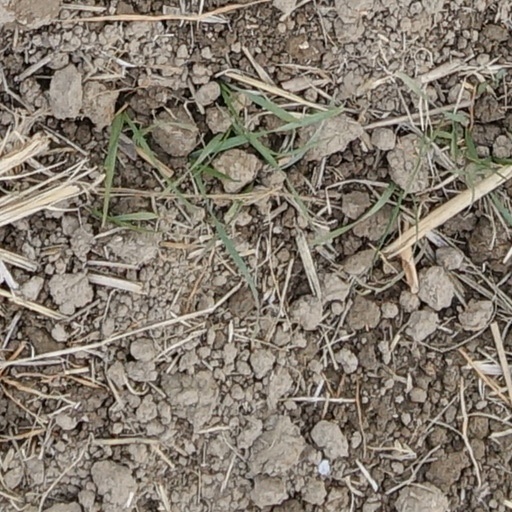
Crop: wheat